Anti-LGBTQ rhetoric

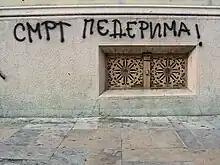
"Death to faggots!": Serbian graffiti in Belgrade

Dehumanization is a frequent feature of anti-LGBT rhetoric, which may take the form of comparing LGBT people to animals or equating homosexual relationships with bestiality.